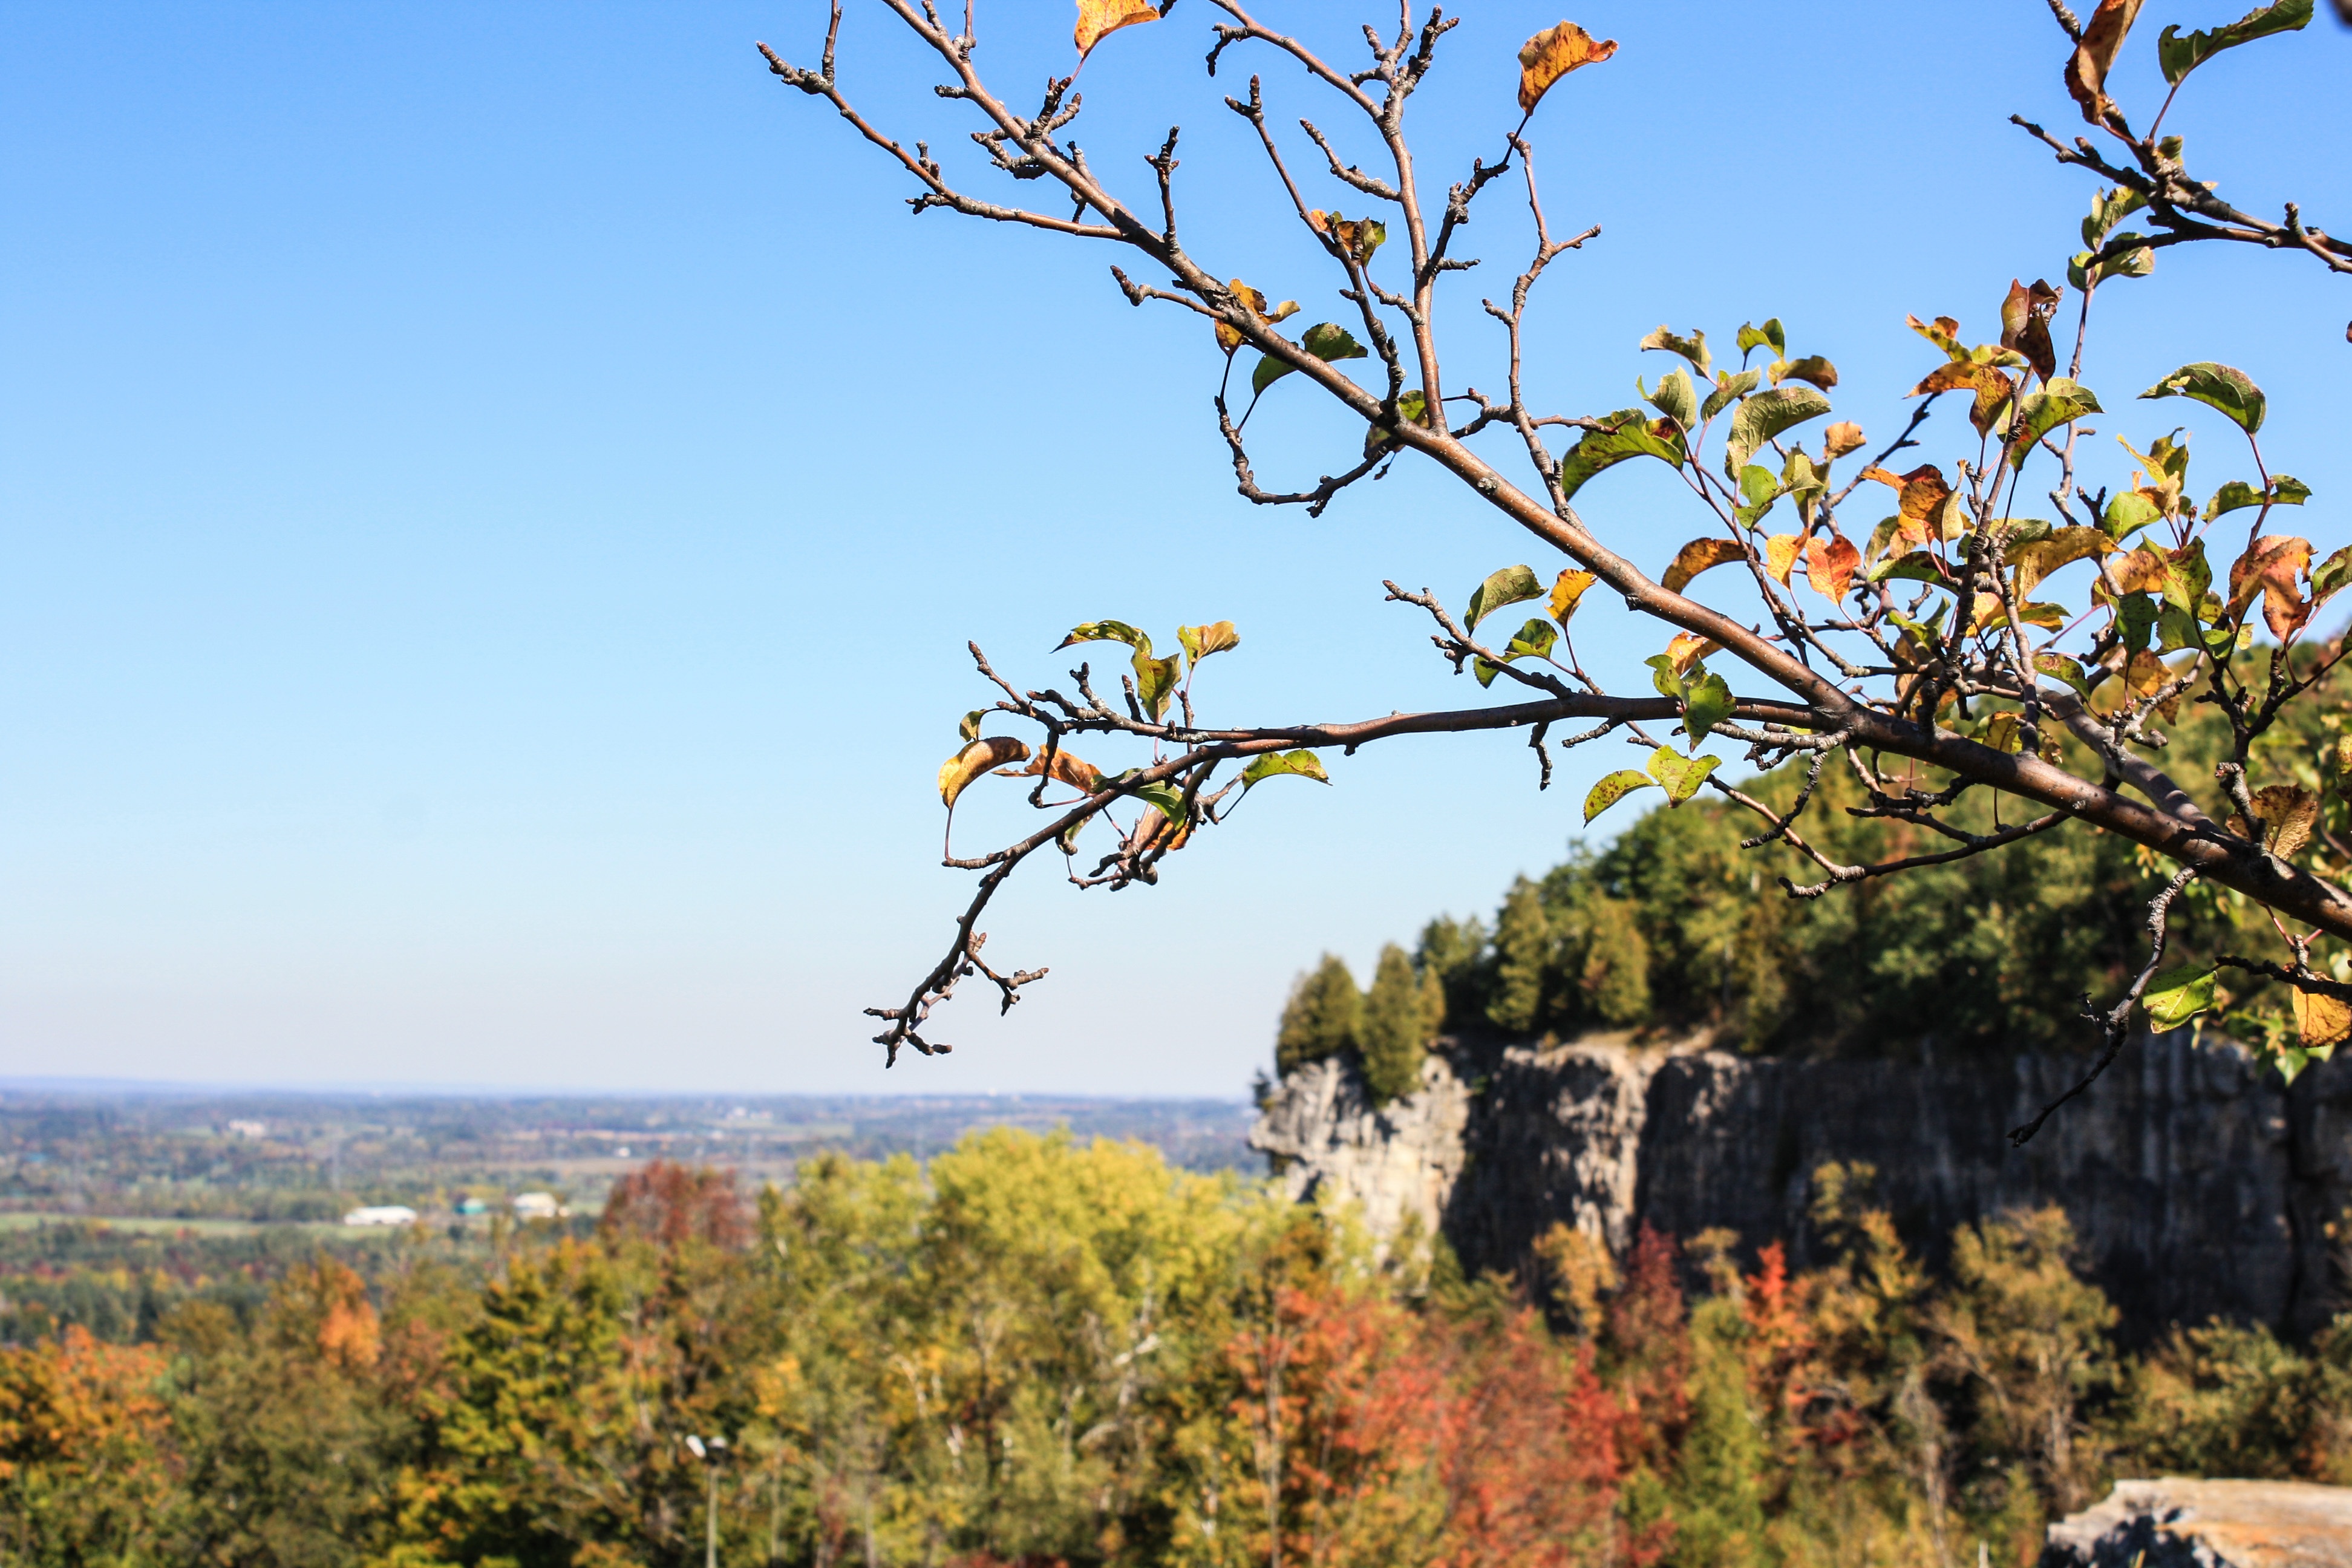
landscape, tree, nature, outdoor, branch, blossom, plant, leaf, fall, flower, autumn, flora, season, savanna, leaves, seasons, kelso, woody plant